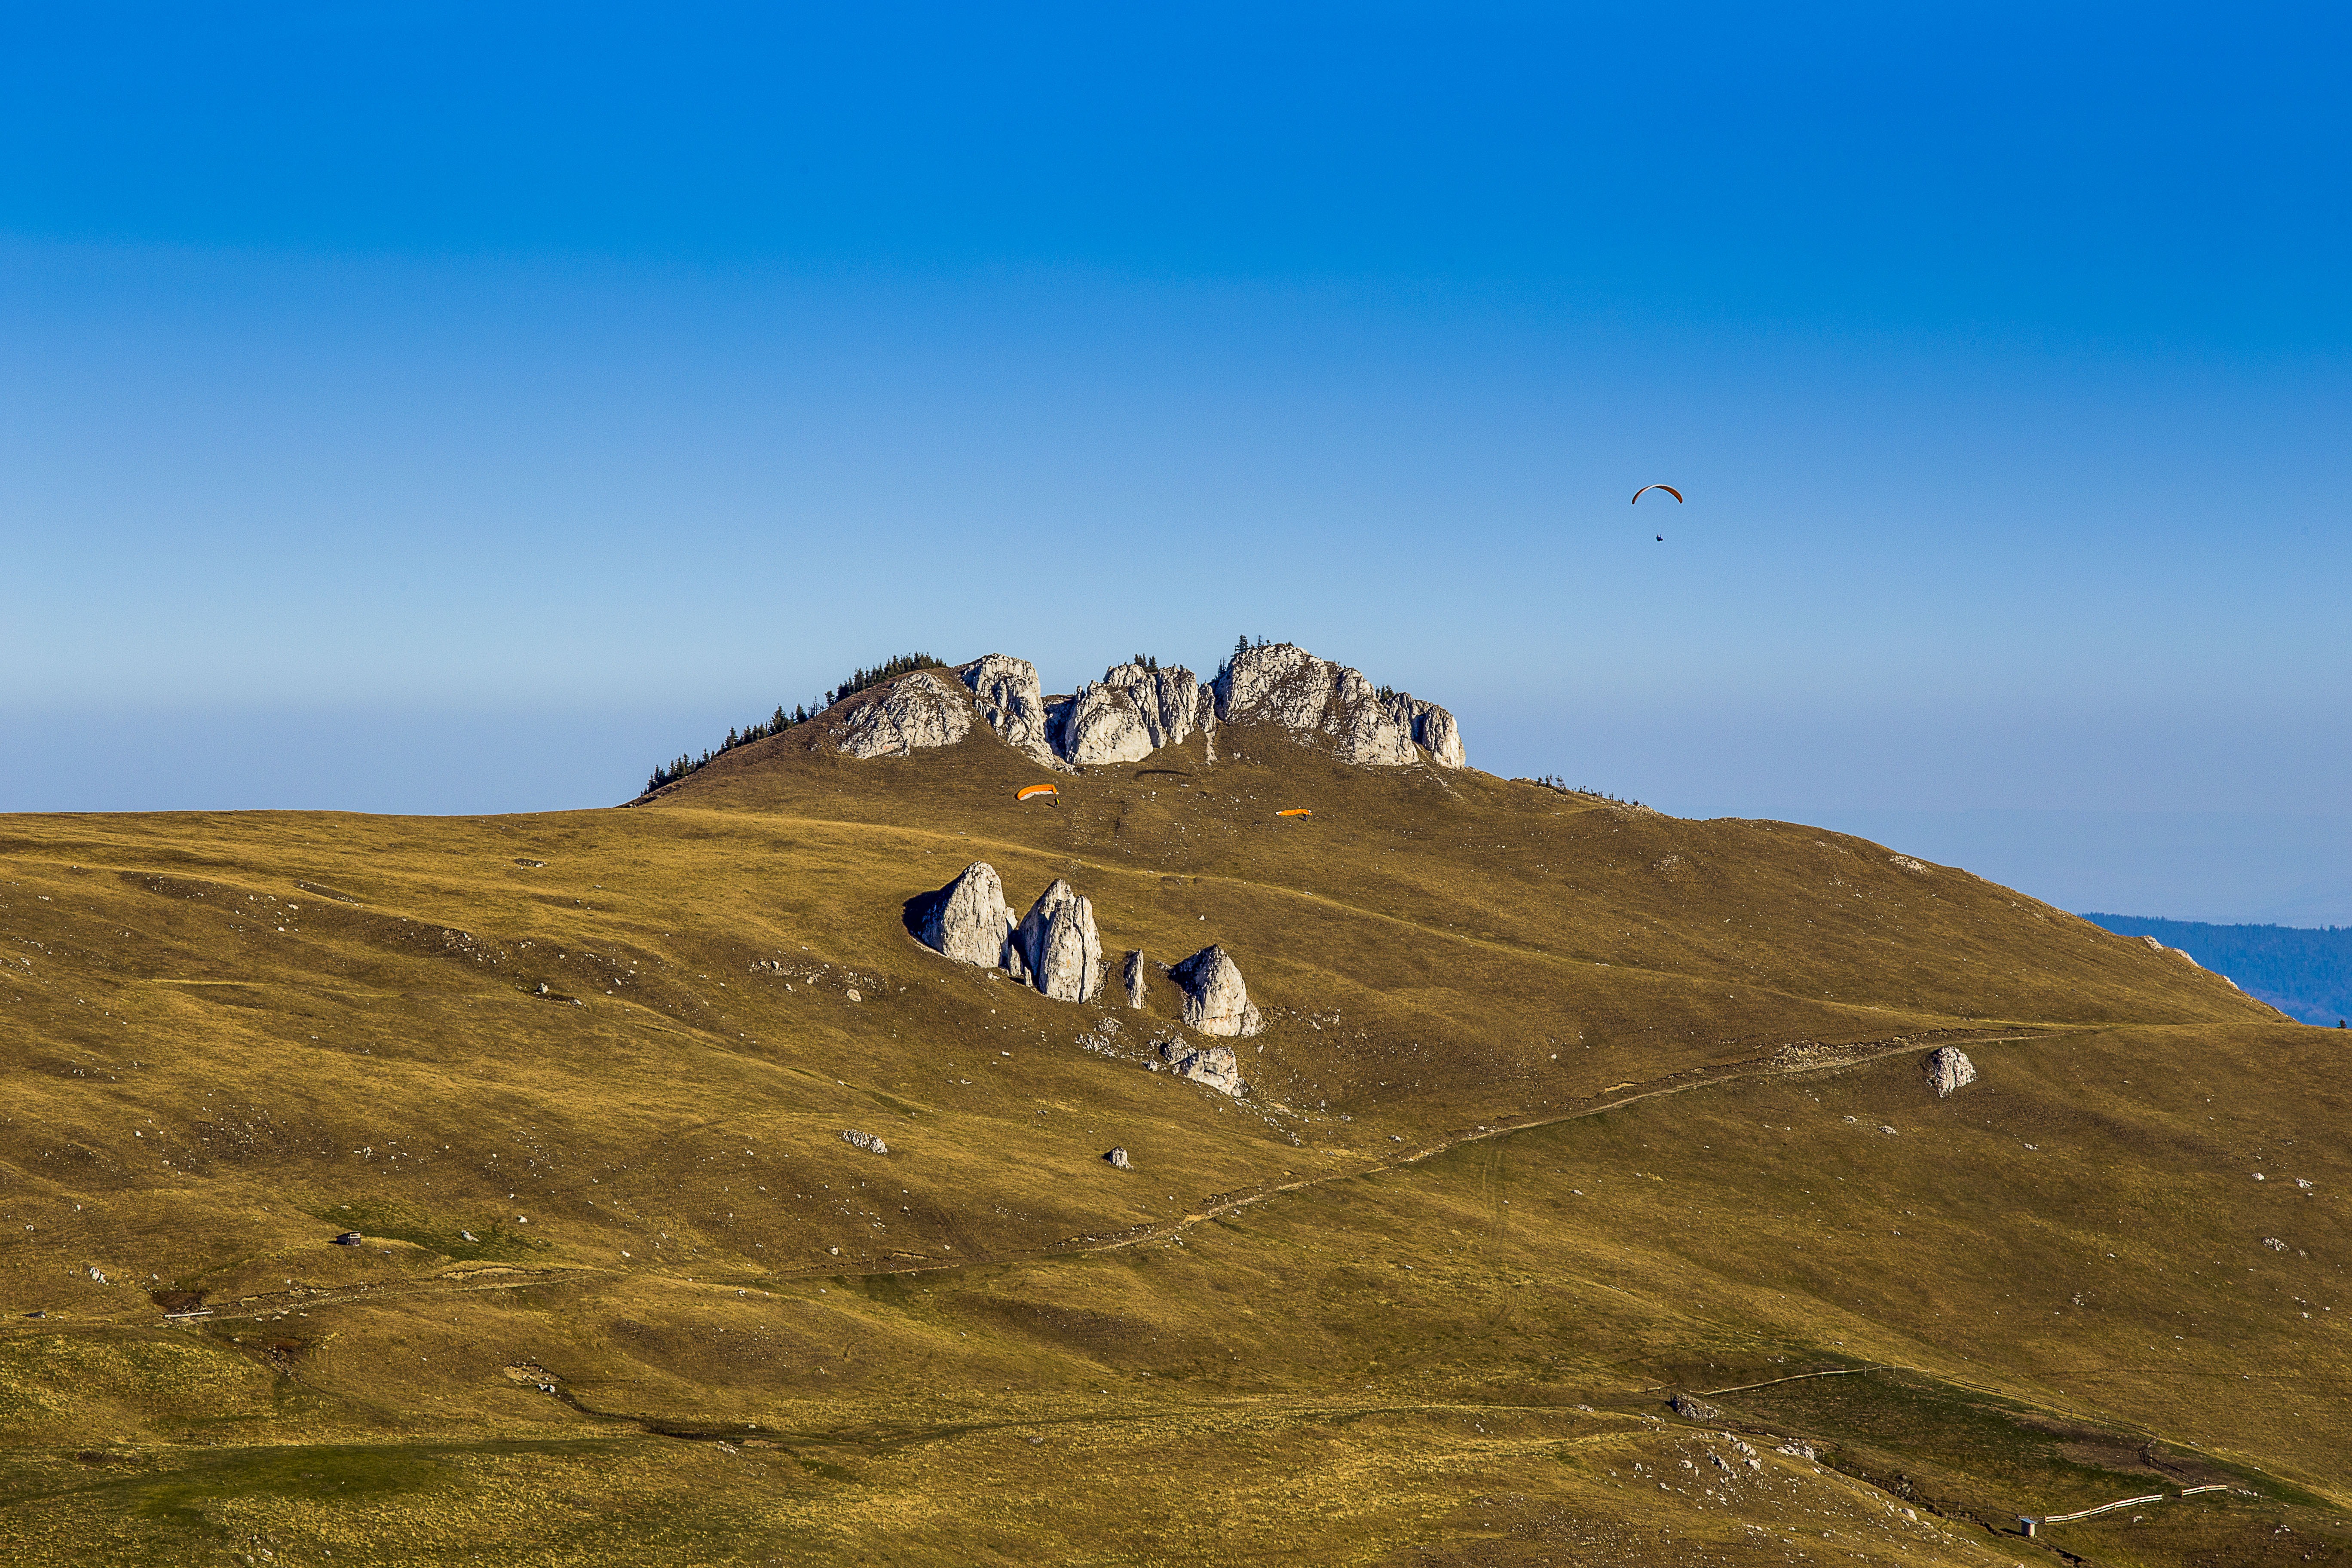
landscape, sea, coast, mountain, hill, adventure, mountain range, cliff, extreme sport, terrain, ridge, summit, alps, grassland, plateau, fell, landform, rarau, geographical feature, mountainous landforms, bucovina romania